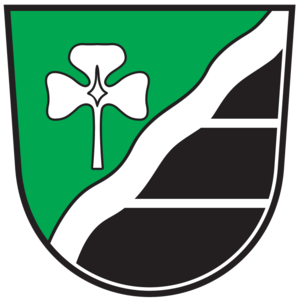
La frontière entre l'Autriche et l'Italie est la frontière internationale séparant l'Autriche et l'Italie, dans les Alpes carniques.
Kirchbach est une commune autrichienne du district de Hermagor en Carinthie.